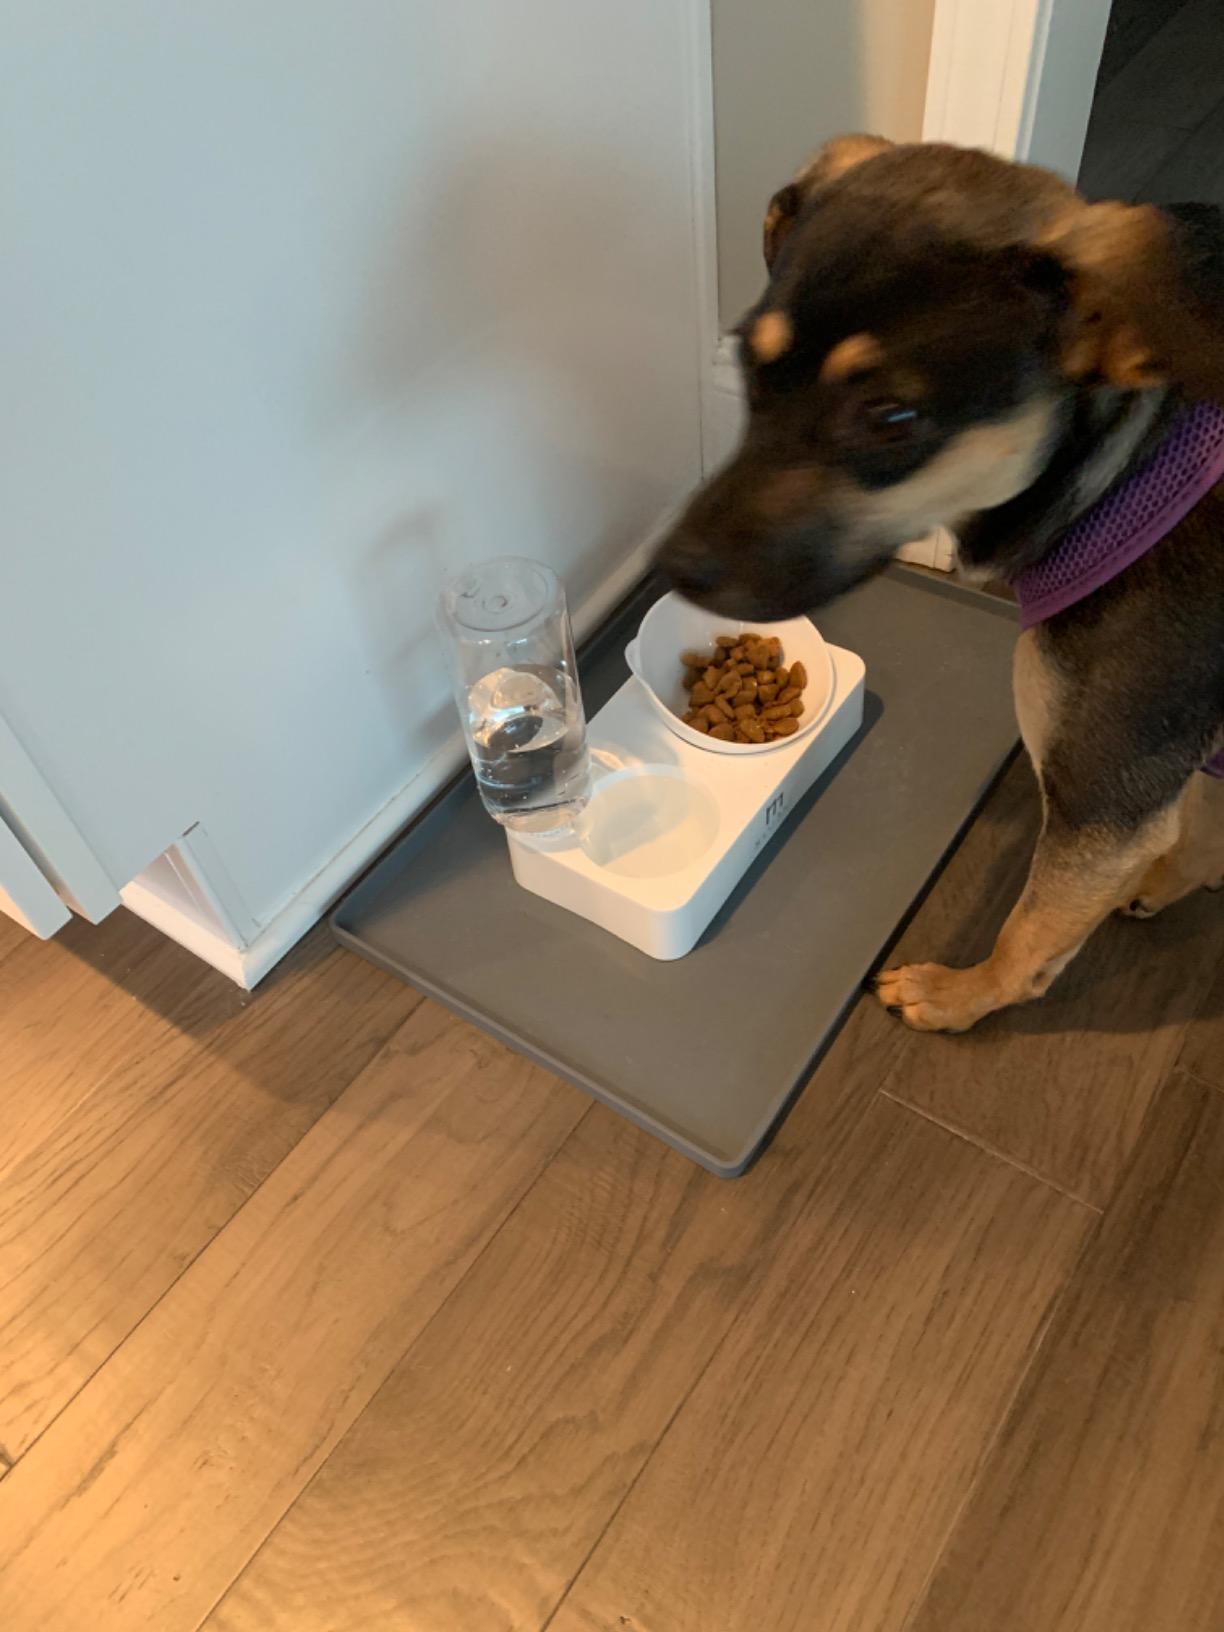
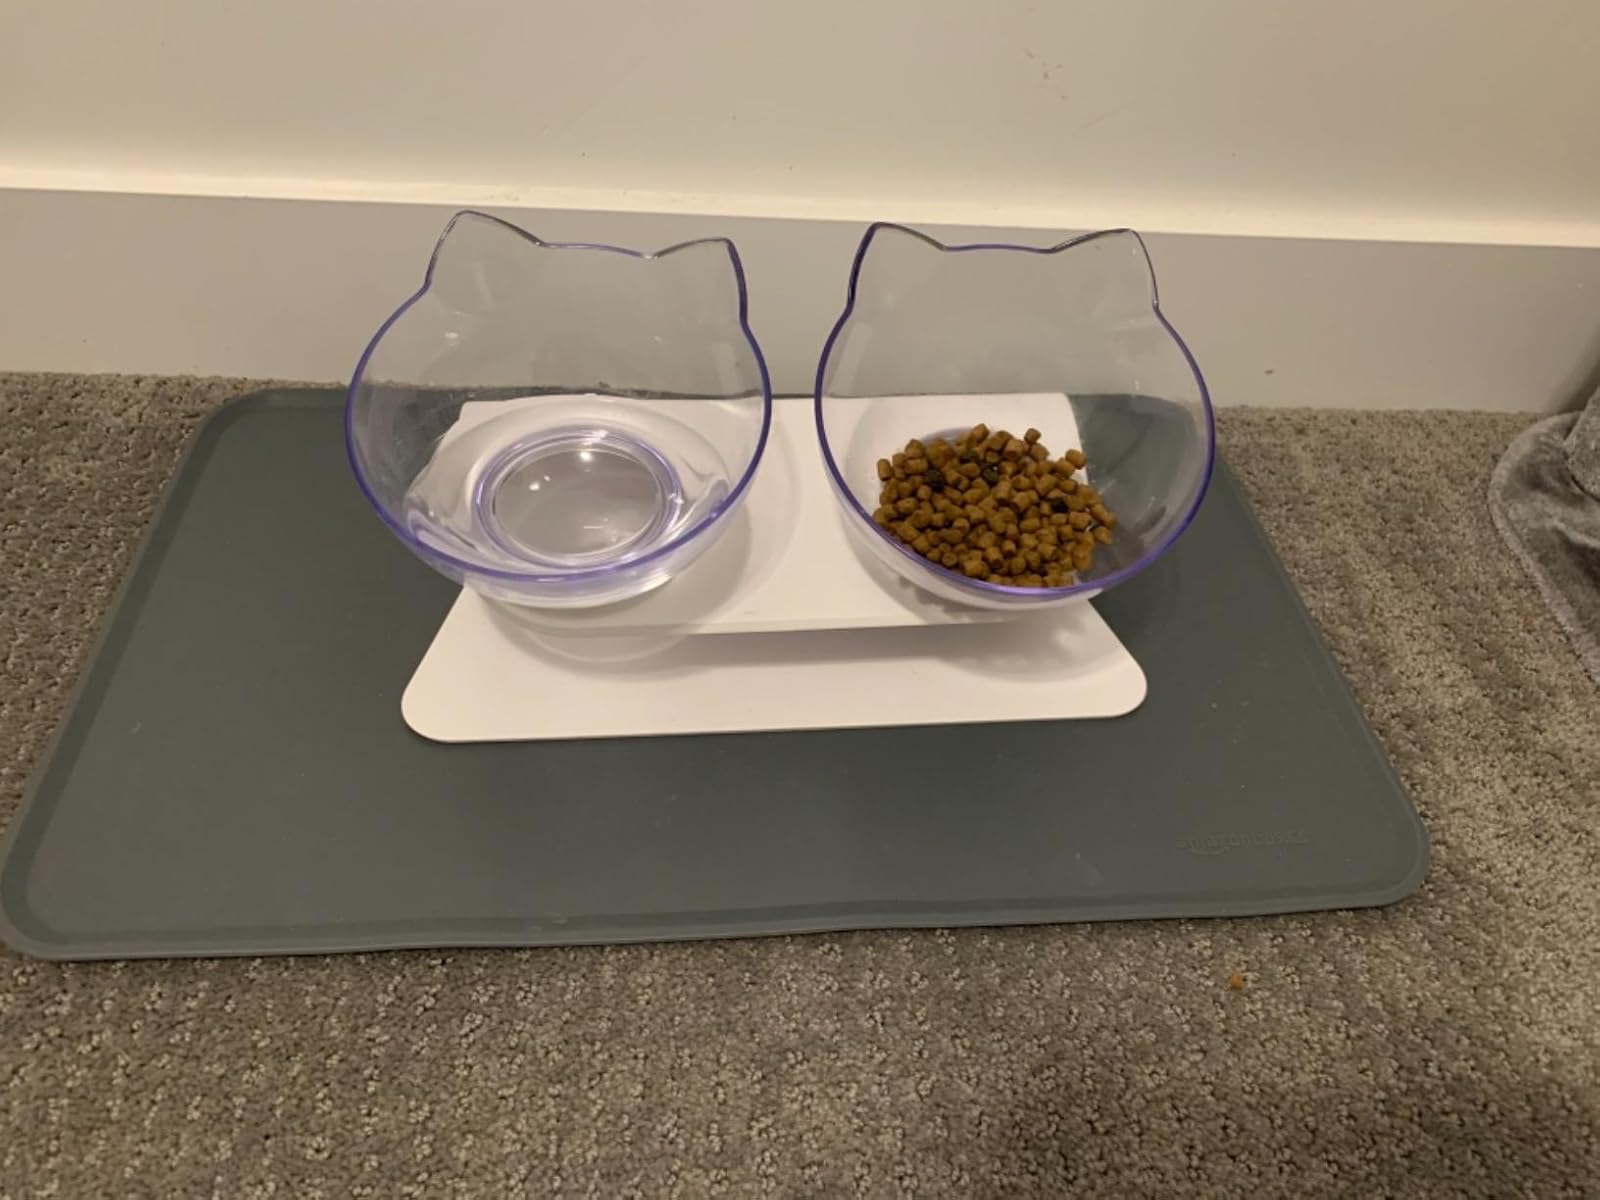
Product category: items_bowl
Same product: no